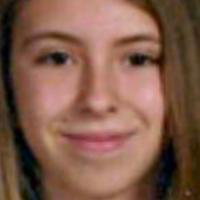
Age group: age 11-20